Kyiv Metro

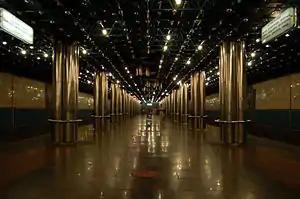
Slavutych metro station of Syretsko-Pecherska Line

The Kyiv Metro follows a standard Soviet design: a triangular layout of three lines that intersect in the city center, making six radii, and stations that are built very deep underground and could potentially double as bomb shelters.